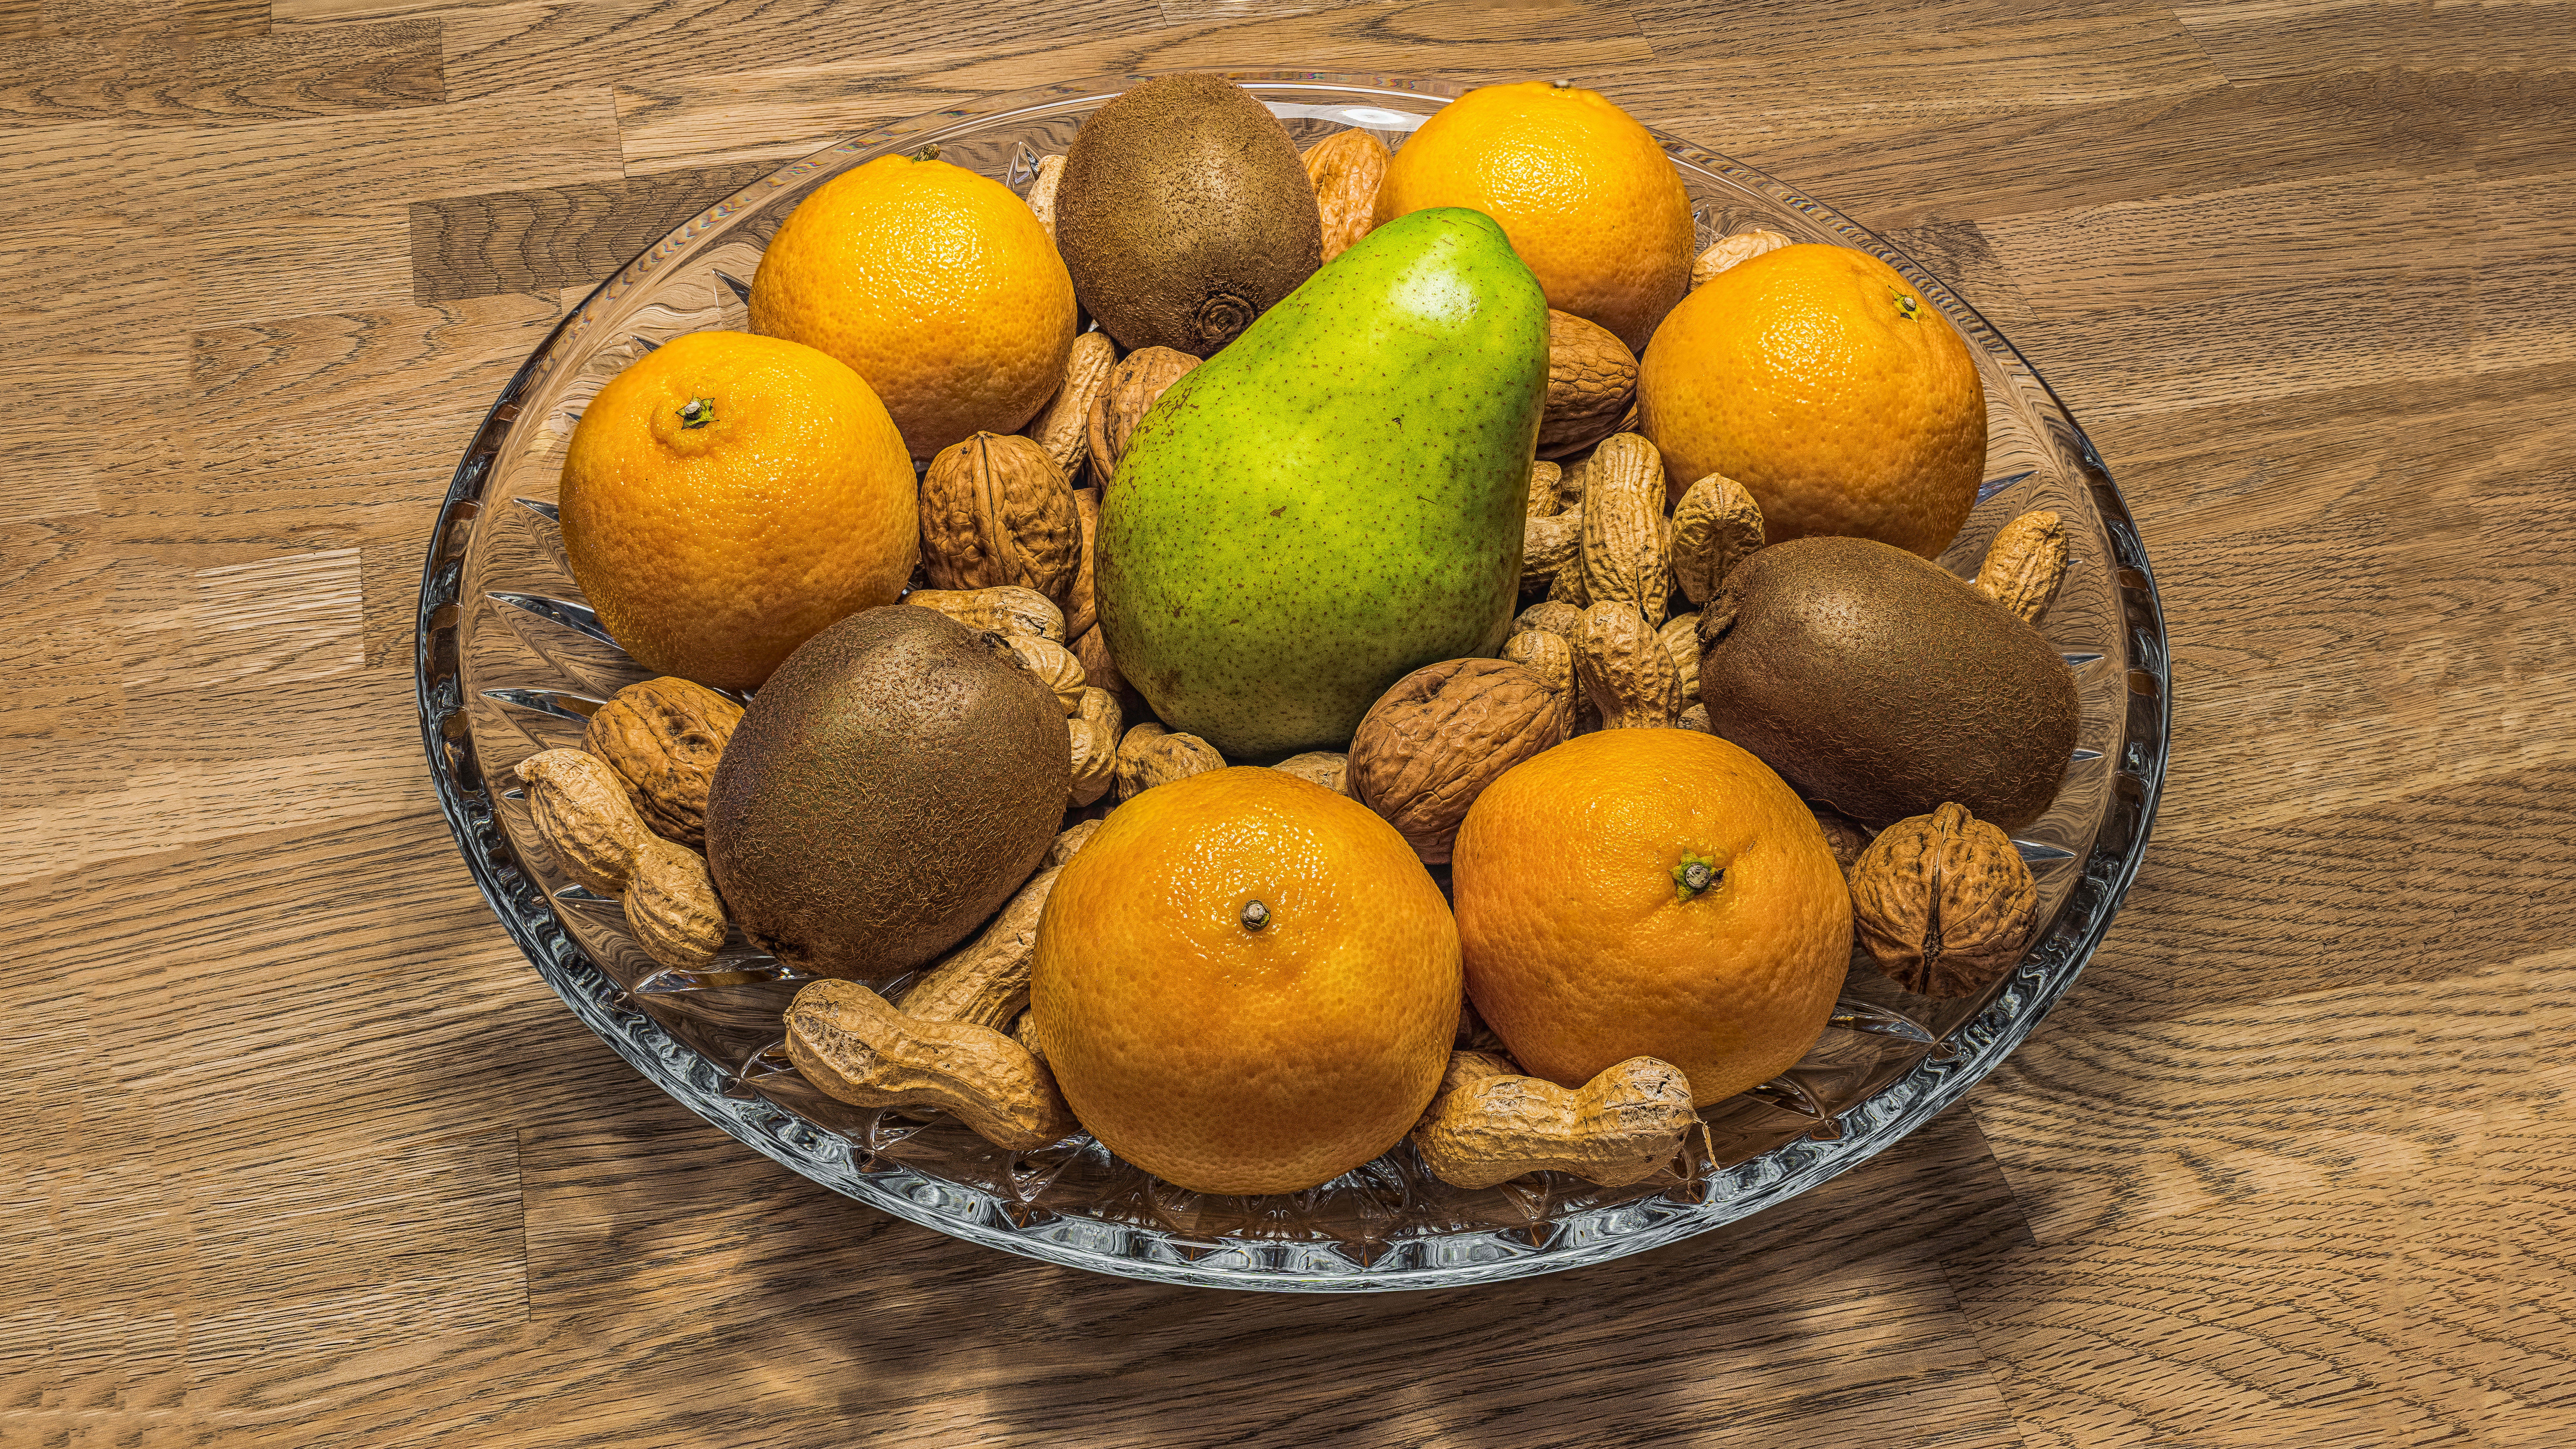
fruit, food, produce, citrus, vegetarian food, still life photography, still life, tangerine, lemon, rangpur, bitter orange, tangelo, mandarin orange, orange